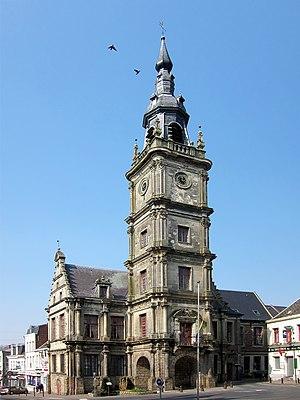
L'hôtel de ville du Cateau-Cambrésis de style renaissance, édifié en 1553, et son beffroi érigé en 1705 par Jacques Nicolas de Valenciennes.
Cet article recense une partie des monuments historiques du Nord, en France.
Cet article recense les monuments historiques français classés en 1909.
Le Cateau-Cambrésis est une commune française située dans le département du Nord, en région Hauts-de-France.